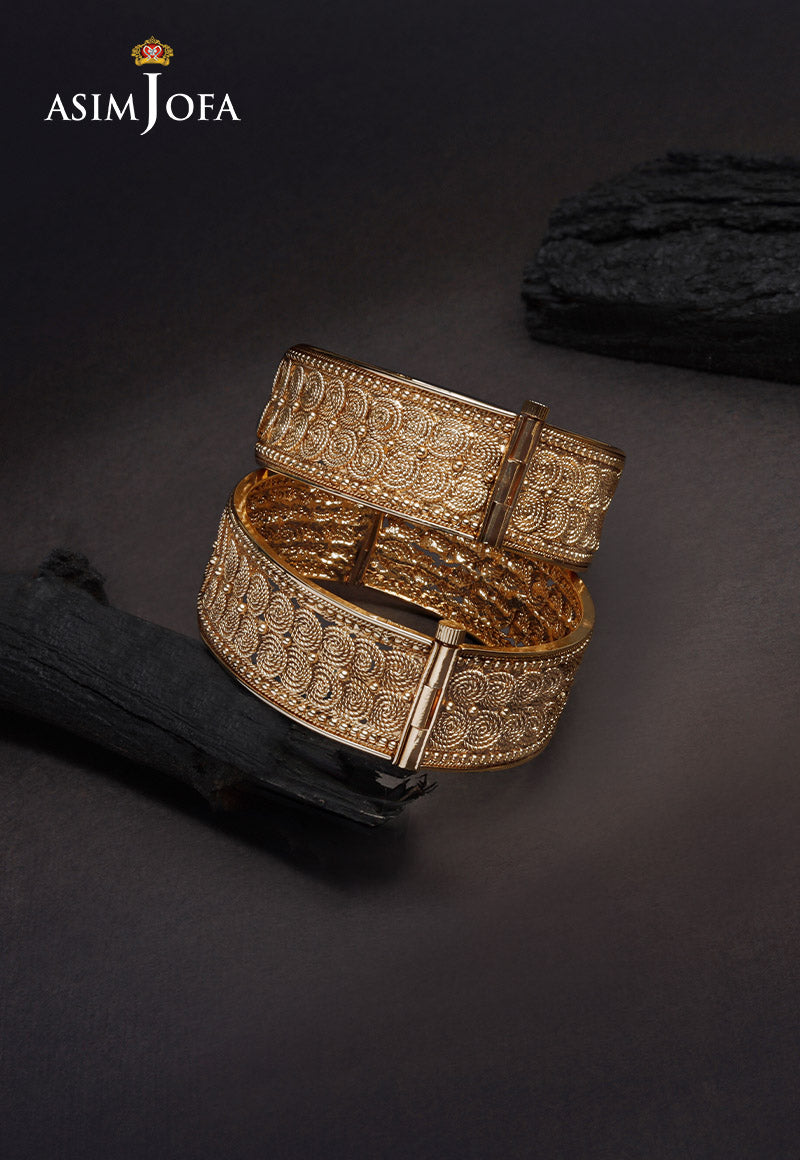
gold asmi jofa bangle bracelet